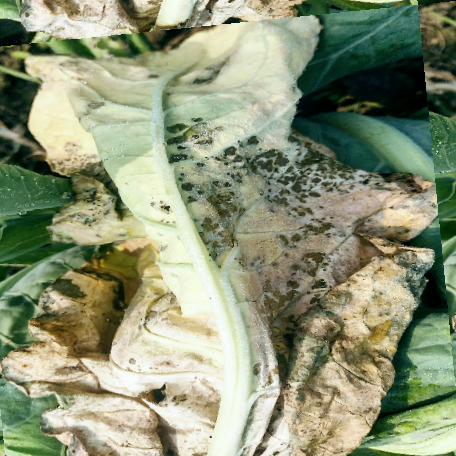
Label: Downy Mildew